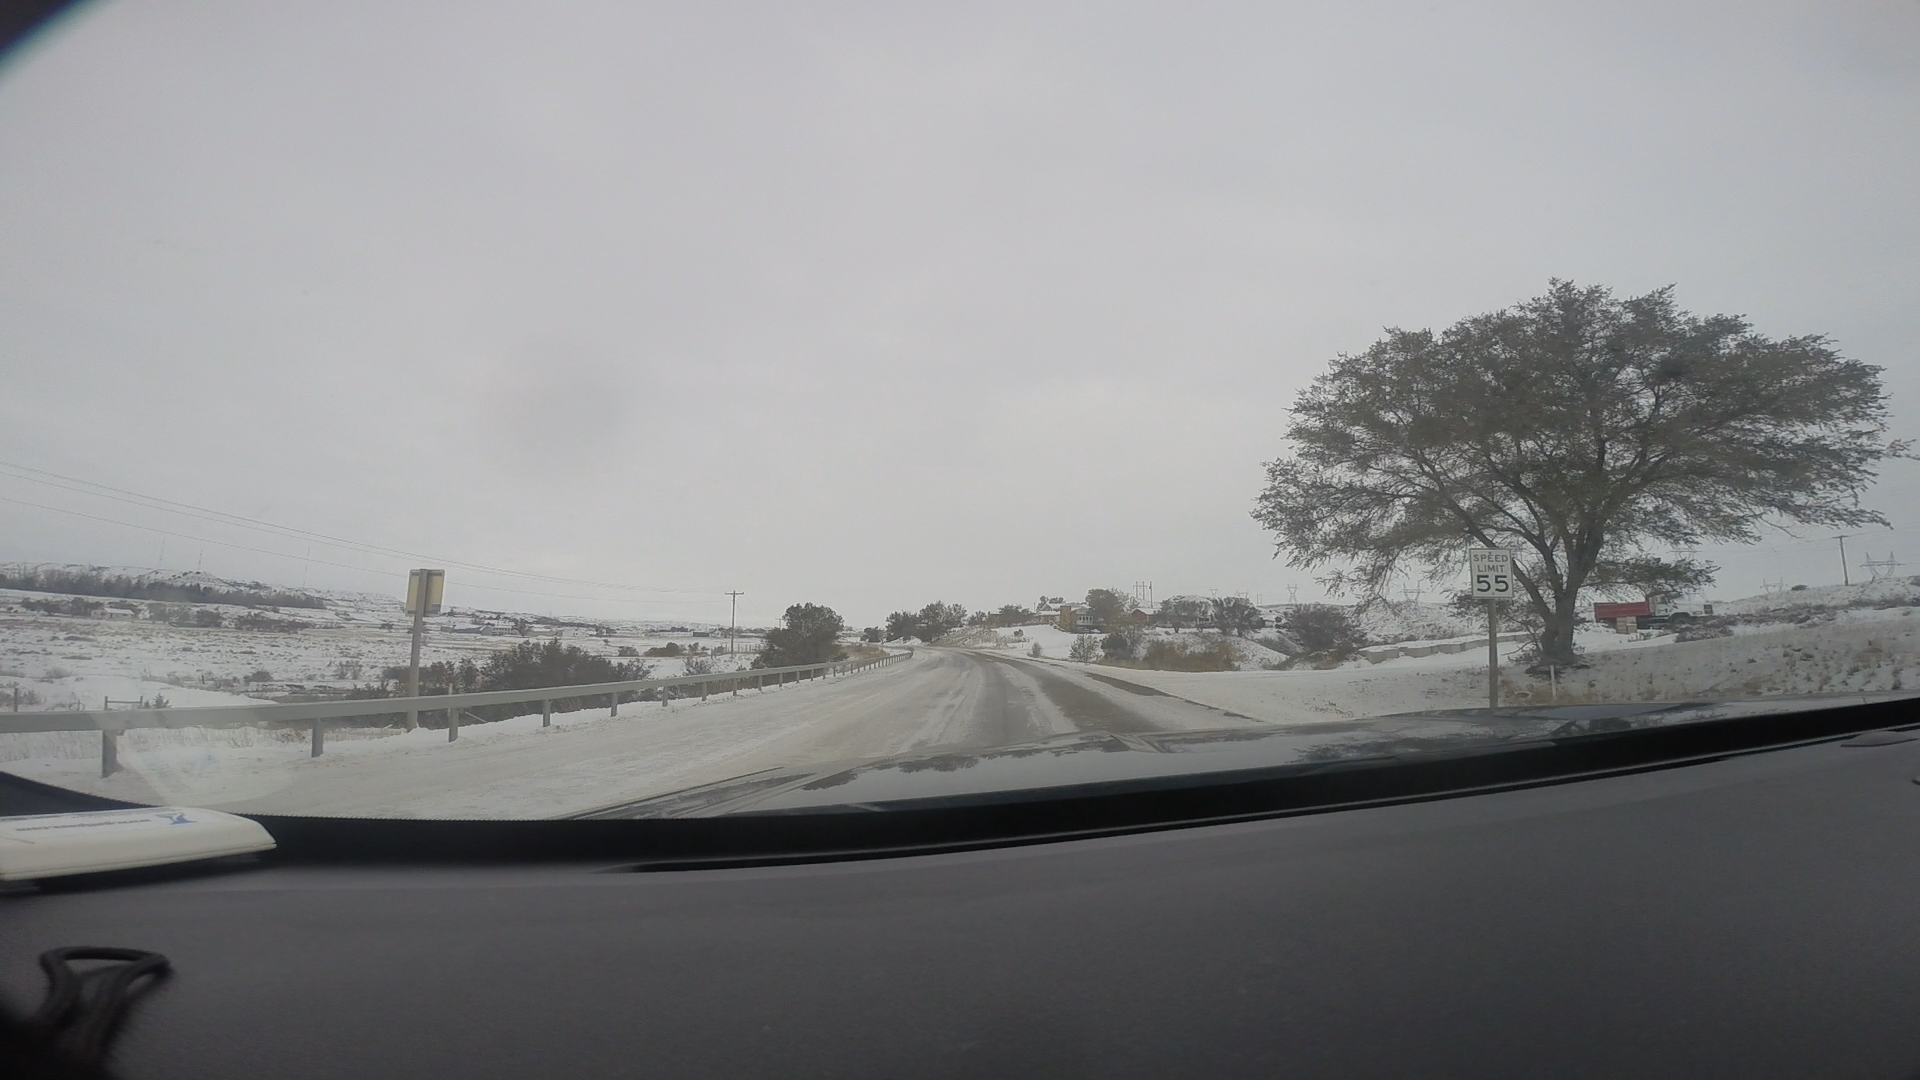
Speed limit sign label: mph55